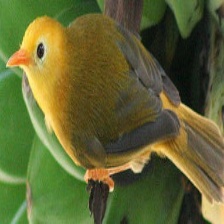
Species: MALAGASY WHITE EYE
Scientific name: ZOSTEROPS MADERASPATANUS